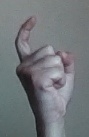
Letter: ra